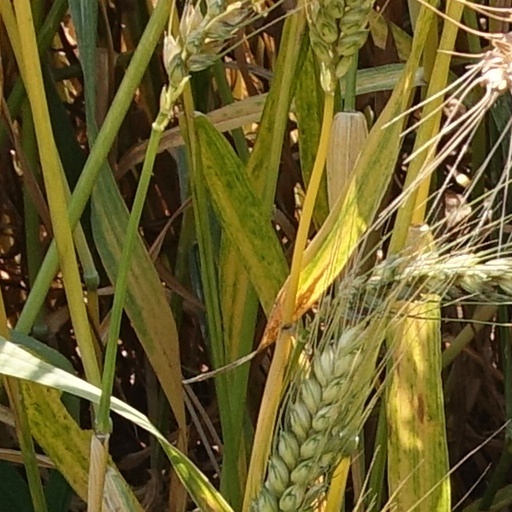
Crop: wheat